World Series television ratings

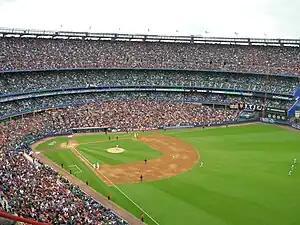
Shea Stadium, venue of one of the highest-rated and most-watched individual games, Game 7 of the 1986 World Series.

Audience measurement by Nielsen Media Research, commonly referred to as Nielsen ratings, has provided World Series television ratings since at least 1963. Key measurements are "ratings", the percentage of all U.S. television-equipped households that watched a game, "share", the percentage of television sets in use that were tuned to a game, and total viewers (or "viewership"), the average number of people watching a game throughout its duration.